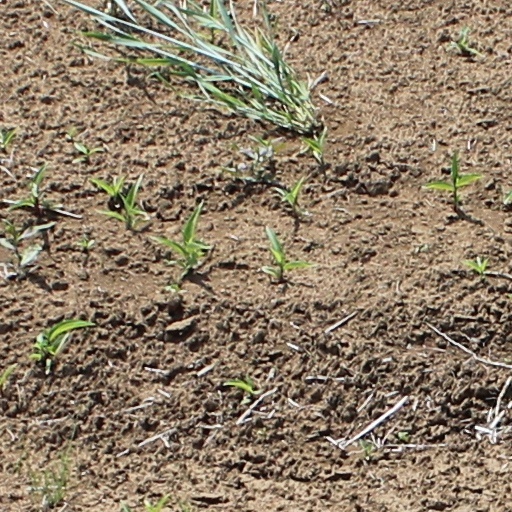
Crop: wheat